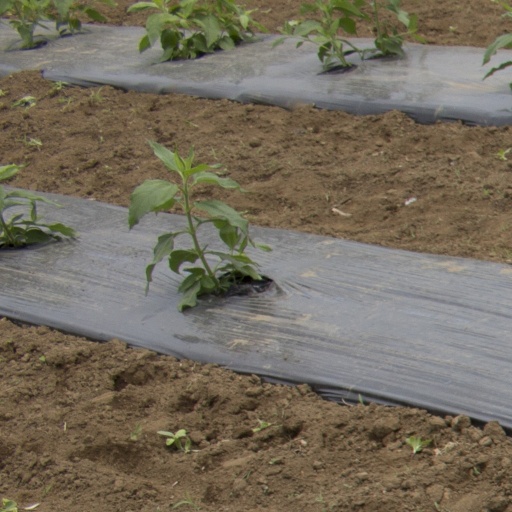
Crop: Jerusalem artichoke